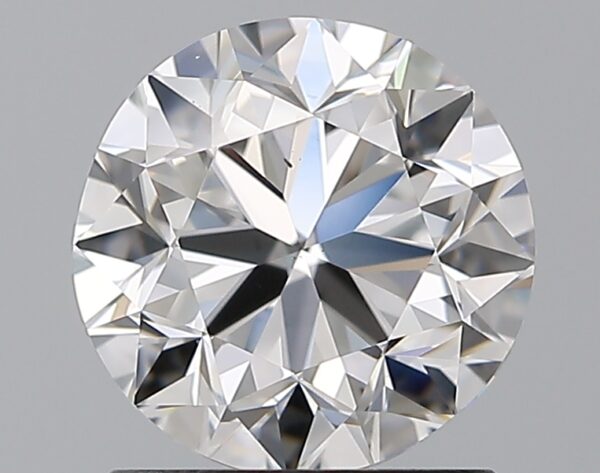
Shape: round
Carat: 1.5
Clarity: VS1
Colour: D
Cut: GD
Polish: EX
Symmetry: VG
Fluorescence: N
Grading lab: GIA
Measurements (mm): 6.99 x 7.06 x 4.62